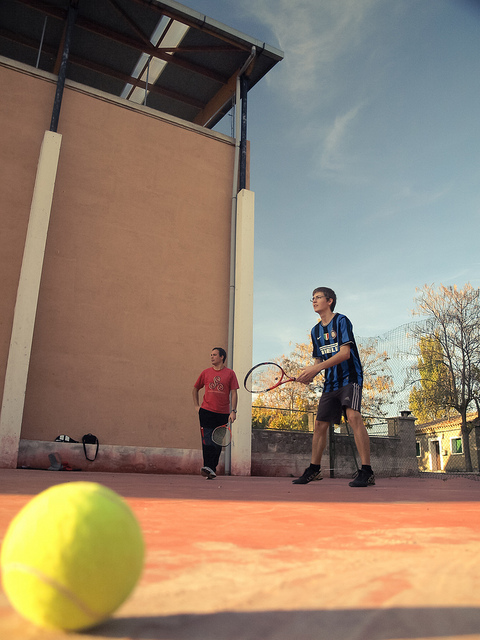
hai người đàn ông đang cầm vợt tennis và đứng ở trên sân